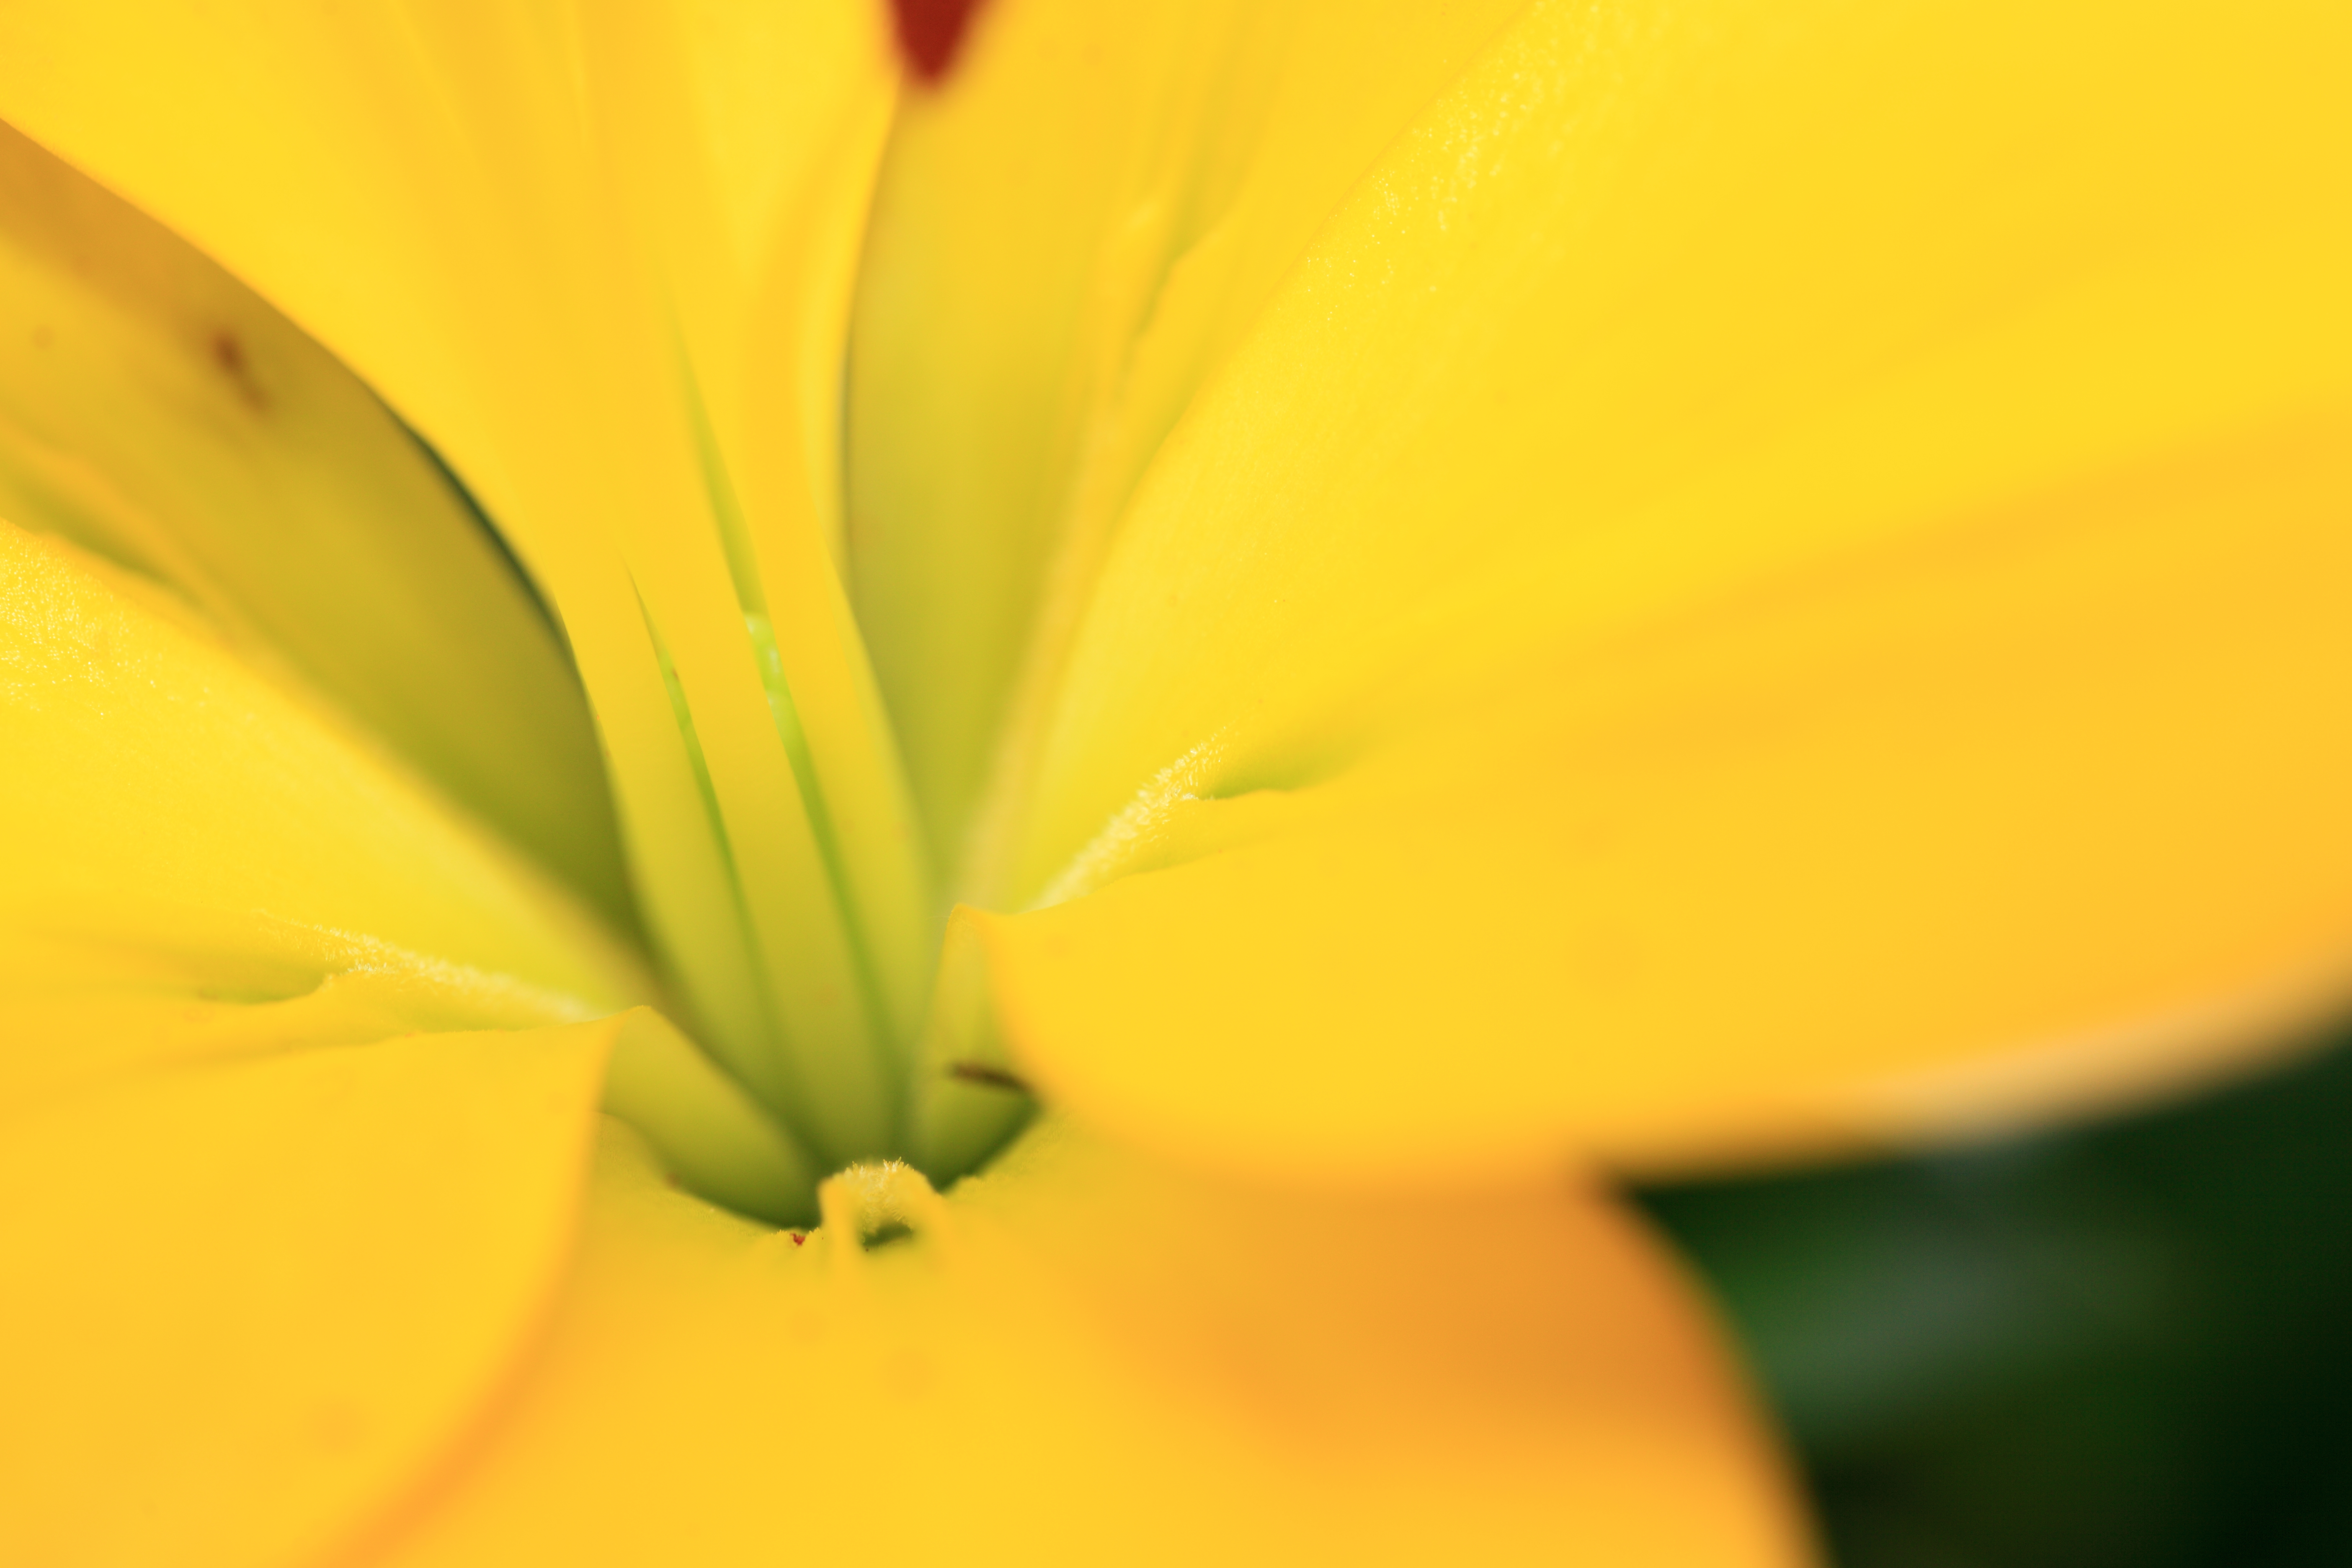
plant, photography, sunlight, flower, petal, green, high, yellow, garden, flora, close up, 5d, hires, lily, markii, hi, res, resolution, lilium, seibu, tokorozawashi, saitamaken, macro photography, flowering plant, plant stem, land plant